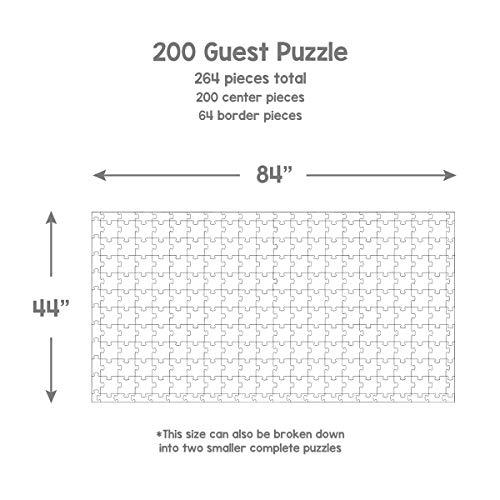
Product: Hygloss Products Blank Community Puzzle - Create-A-Size - Fun Group Activity - Great for Parties, Weddings, Classroom, Office & More - 84” x 44” - 200 Center Pieces - 200 Guests
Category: Toys & Games | Puzzles | Jigsaw Puzzles
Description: A UNIQUE GROUP EXPERIENCE - This unique community puzzle is sure to liven up any party or event as it makes for a perfect group activity.
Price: $36.95
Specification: ASIN:B07B4V1KYX|ShippingWeight:8.08pounds(Viewshippingratesandpolicies)|DateFirstAvailable:February22,2018